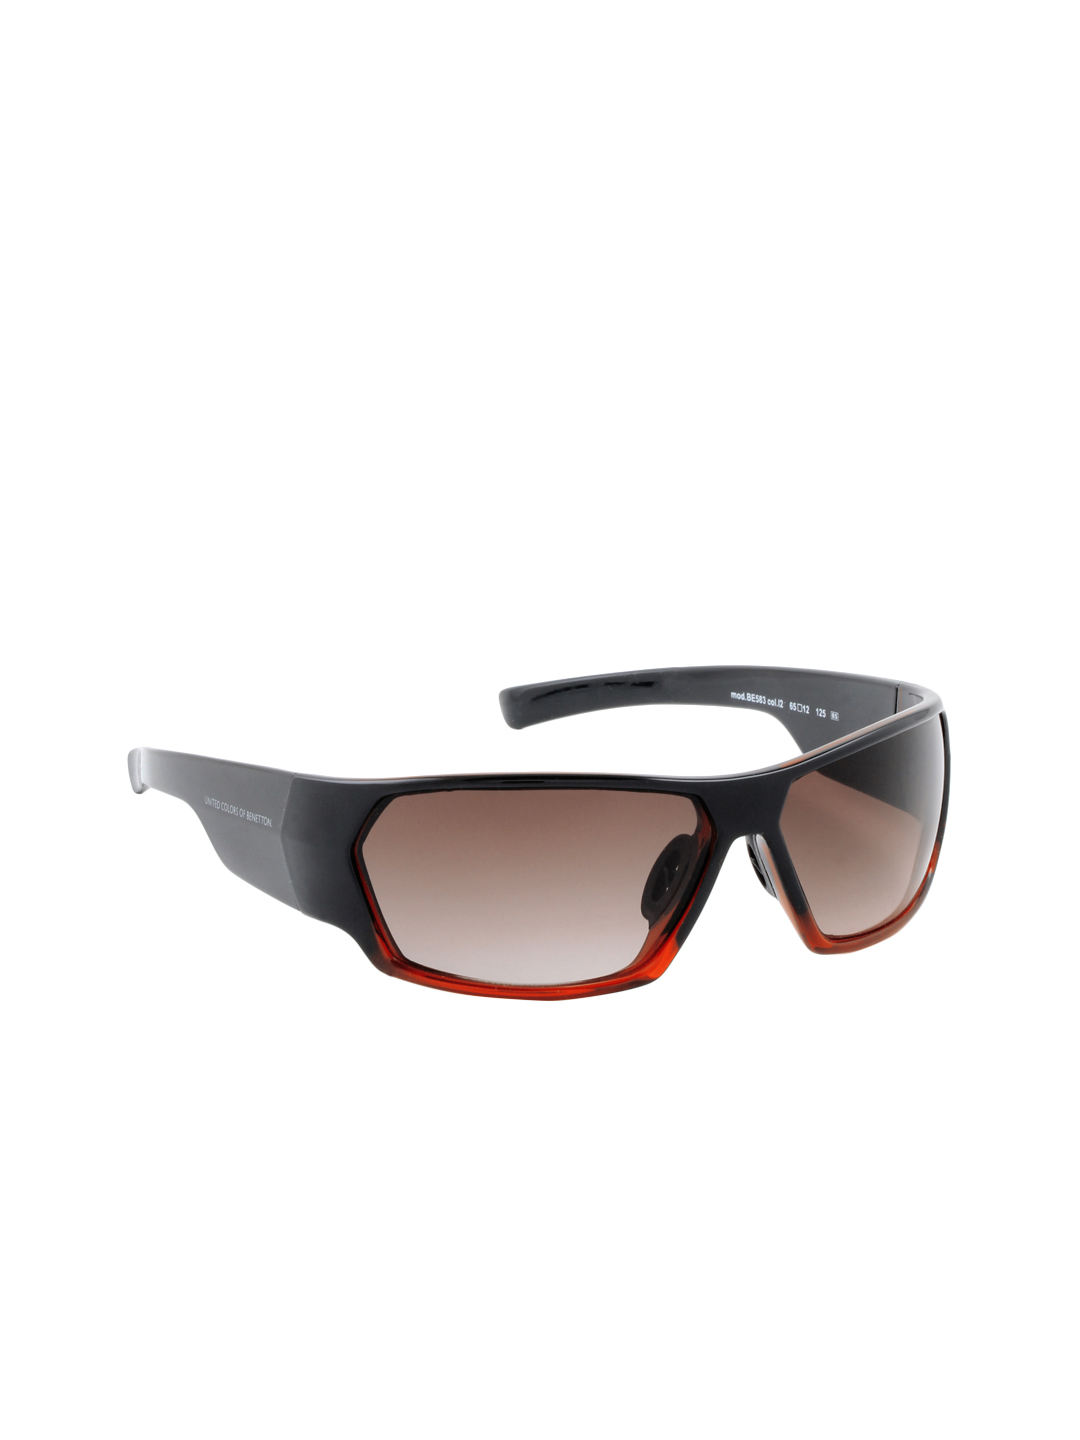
United Colors of Benetton Men Black Sunglasses
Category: Accessories / Eyewear / Sunglasses
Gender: Men
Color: Black
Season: Winter 2016
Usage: Casual